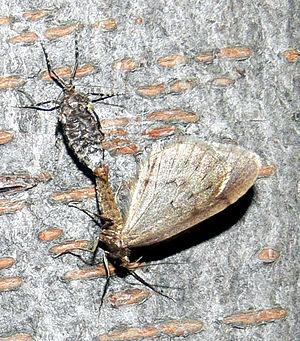
Operophtera brumata L. ou phalène brumeuse ou cheimatobie ou ou ""Cheimatobie hiemale"" ou phalène hiémale ou petite phalène hiémale ou arpenteuse tardive est un papillon de nuit de la vaste famille des Geometridae. Cette espèce des régions tempérées vit sur les arbres forestiers, les vergers ou dans les jardins. Elle n’est active que la nuit et au crépusculaire. Elle était très abondante en Europe et Europe de l'est jusqu’au 19ème siècle, et elle reste relativement courante dans les environnement très arborés. Comme Erannis defoliaria (""Hibernie défoliante""), autre espèce dont les chenilles défolient les arbres, c’est un des très rares lépidoptères dont les adultes se cherchent et se reproduisent en plein hiver, d'Octobre à Février, lorsque les températures sont toutefois au dessus de 5°C (et plutôt entre 10 et 15°C pour la copulation, que l’on observe souvent sur des arbres ou un mur éclairé par un lampadaire, ce papillon étant attiré par la lumière artificielle). source
La Phalène brumeuse ou Arpenteuse tardive, Operophtera brumata, est une espèce de lépidoptères appartenant à la vaste famille des Geometridae ou Phalènes, qui réunit plus de 12 000 espèces connues dans le monde, dont environ 600 en France.